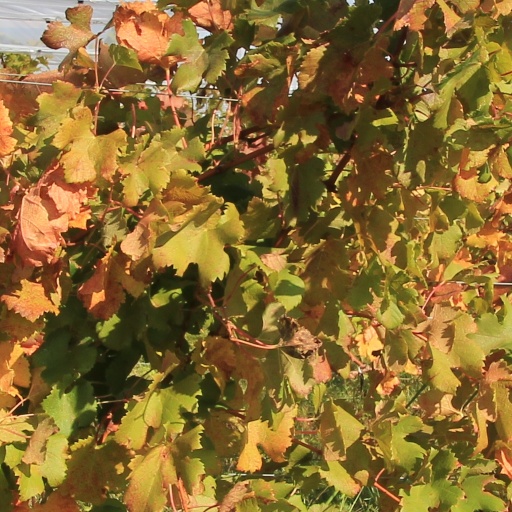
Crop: grape